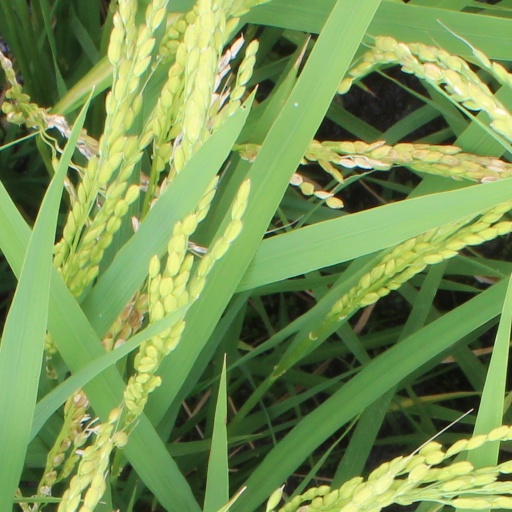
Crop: rice